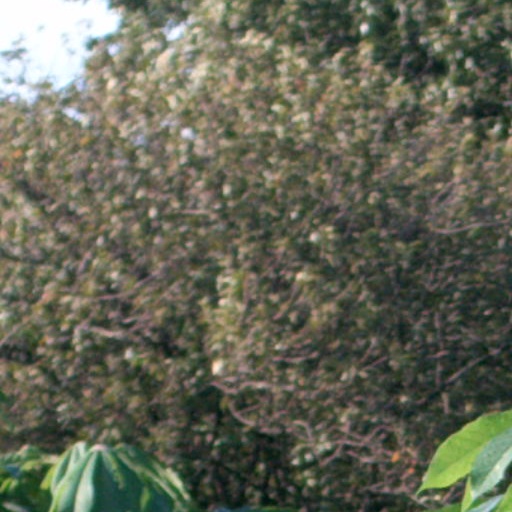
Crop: cassava